New Orleans Owls

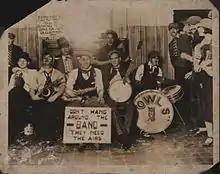
The New Orleans Owls in 1922

The New Orleans Owls (active 1922–29) were an early jazz band from New Orleans that descended from The Invincibles String band and recorded 23 sides for Columbia from 1925 to 1927 on 78 rpm phonograph record. They are reportedly the first group to record by the electric system operating from a mobile recording van. They played principally for the dancers in the ballroom of the Roosevelt Hotel in New Orleans. The replaced Abbie Brunies' Halfway House Orchestra at the Halfway House dancehall in the late 1920s.